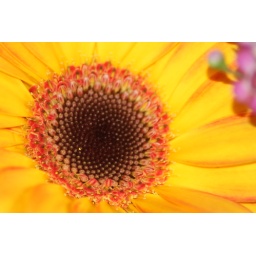
pedals are bright like a sunflower with a orange ring and burgandy in the center this is a beautiful flower